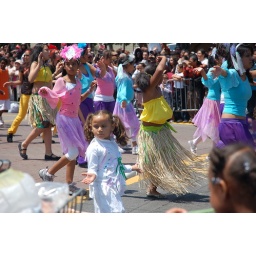
Girl in white dress